Nollendorfplatz

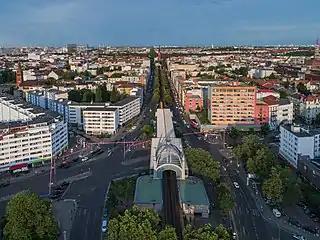
Aerial view

Nollendorfplatz (colloquially called "Nolle" or "Nolli") is a square in the central Schöneberg district of Berlin, Germany.